Watertown Dam

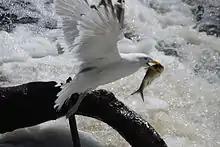
Herring gull with herring caught below the Watertown Dam

The Watertown Dam is the second of numerous dams located along the length of the Charles River. The current dam creates an obstacle for the river herring that run in the spring, but herring have long been harvested at this site. The Pequossette (one of the tribes of the Massachusett people) inserted stakes into the river then interwove brushwood to create a weir that would trap the herring as the tide went out.